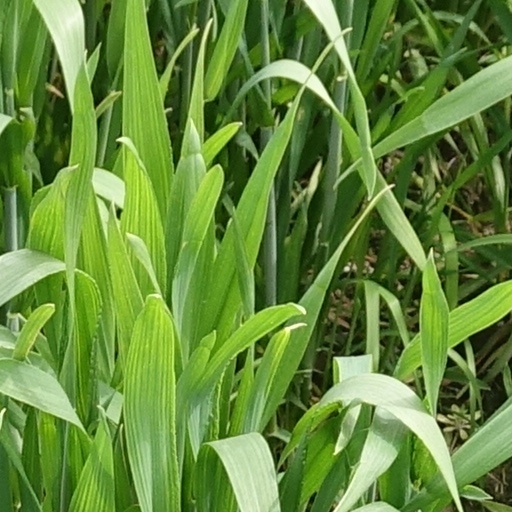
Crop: wheat